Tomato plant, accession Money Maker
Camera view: vertical (180 deg); turntable rotation: 60 degrees
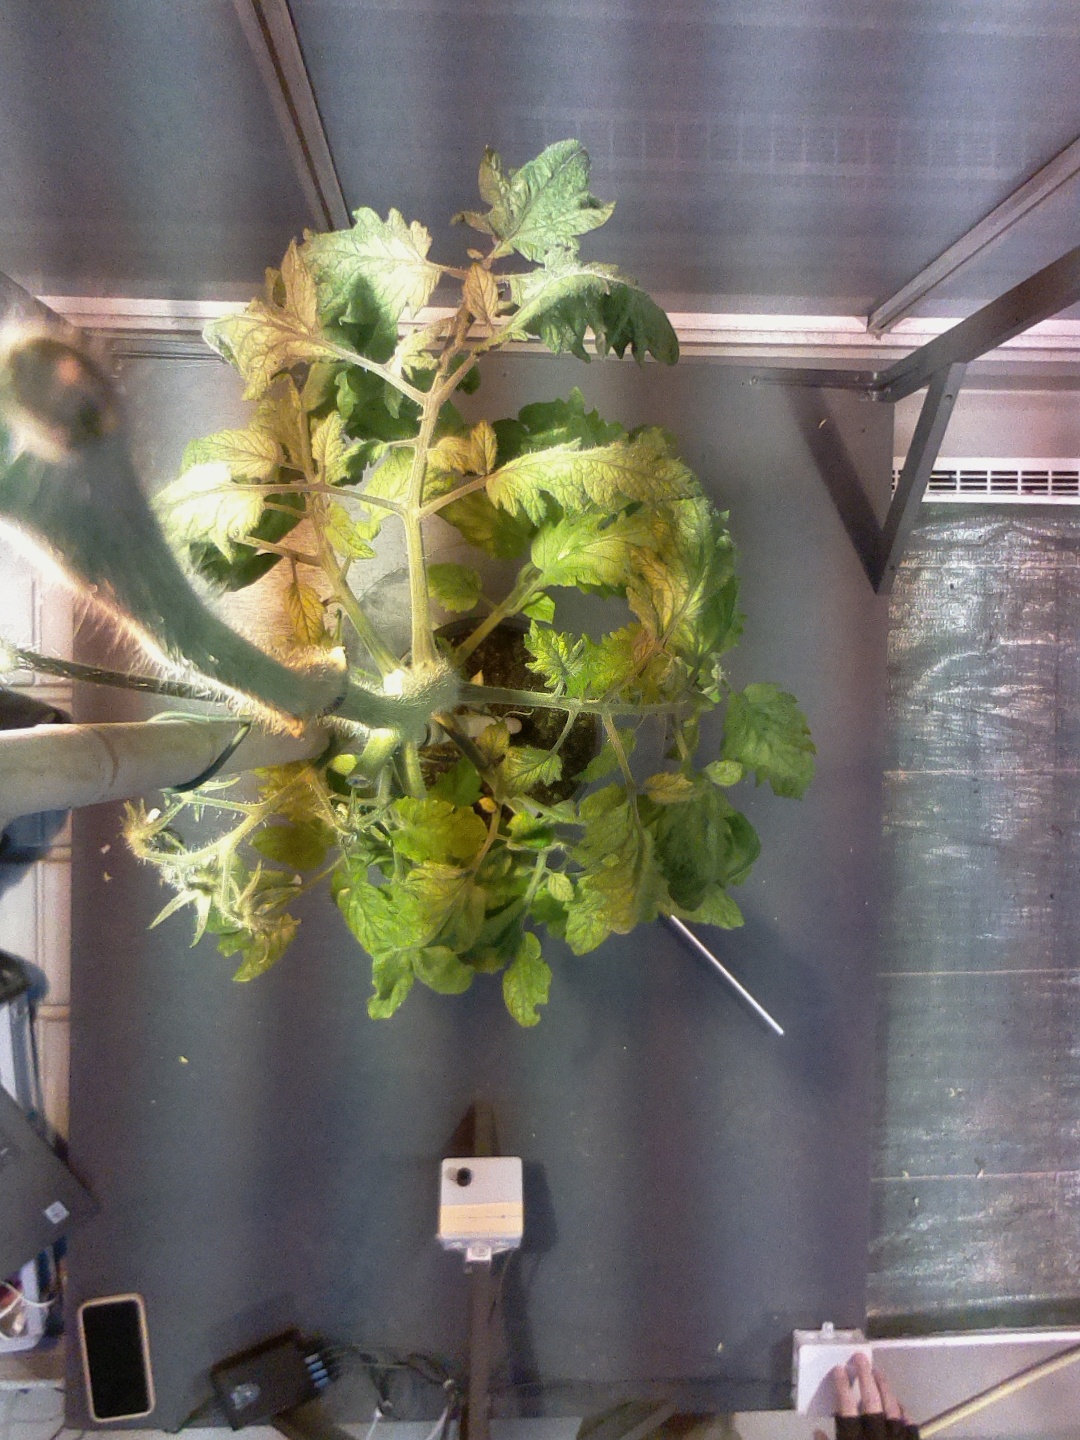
BBCH growth stage 76: 60%-70% of final fruit size